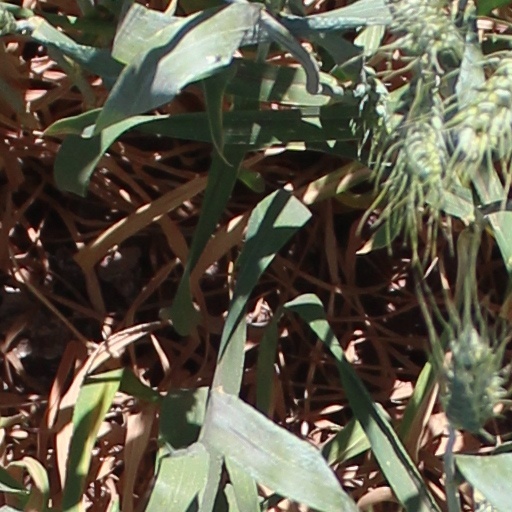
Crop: wheat